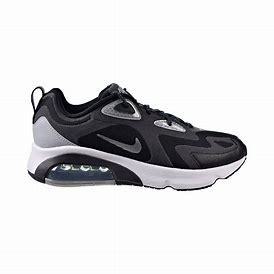
Brand: Nike
Model: Air Max 200